Jonathan Bowlan

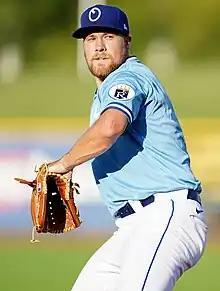
Bowlan with the Omaha Storm Chasers in 2023

Jonathan Bowlan (born December 1, 1996) is an American professional baseball pitcher for the Kansas City Royals of Major League Baseball (MLB).